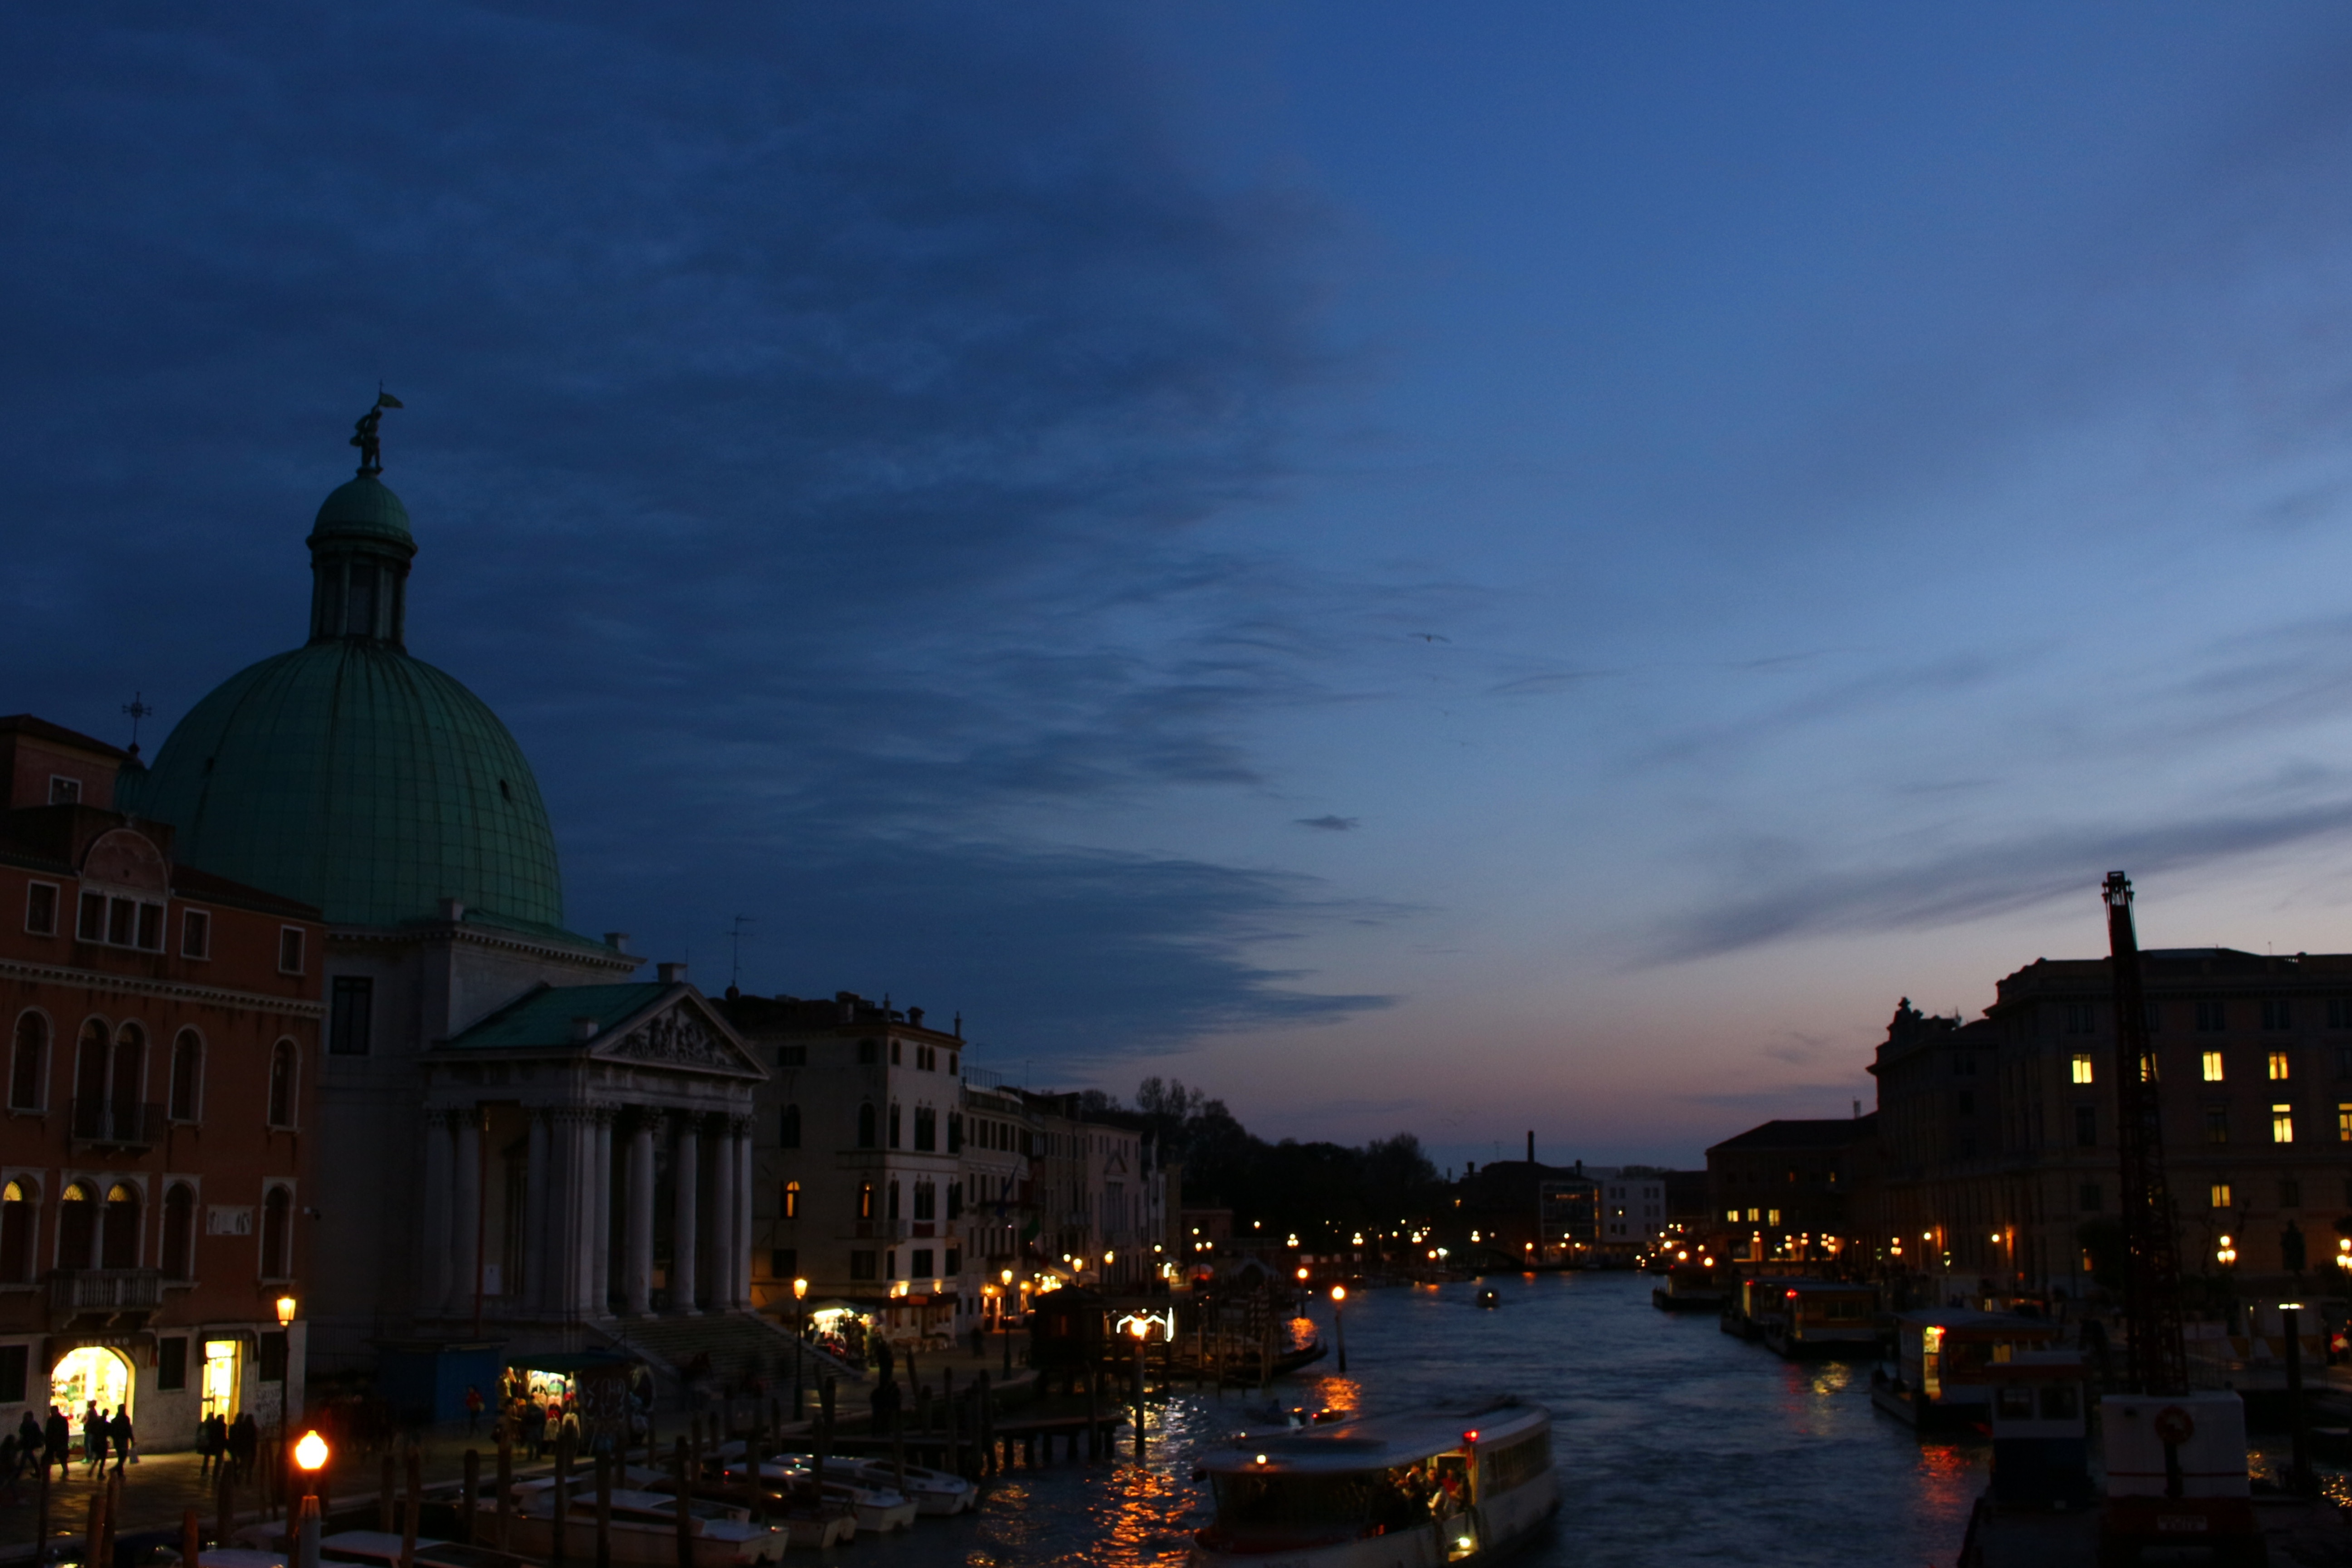
cloud, sky, sunset, skyline, night, morning, town, dawn, city, cityscape, dusk, evening, reflection, waterway, human settlement